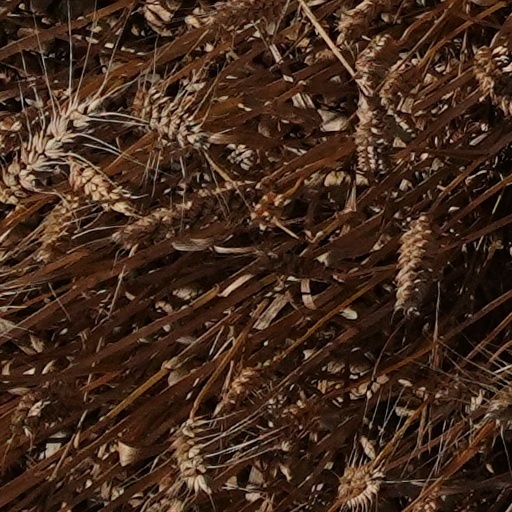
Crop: wheat